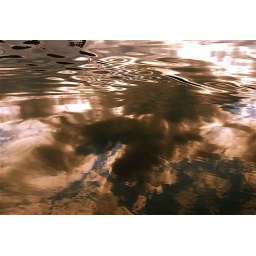
A boat beneath a sunny sky